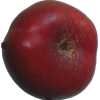
Label: nectarine_flat